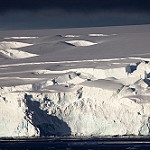
Scene: Outdoor